IBM 700/7000 series

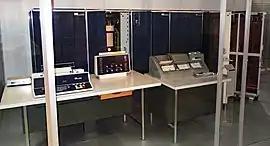
IBM 7074

The IBM 7070, IBM 7072, and IBM 7074 are decimal, fixed-word-length machines. They use a ten-digit word like the smaller and older IBM 650, but are not instruction set compatible with the 650.